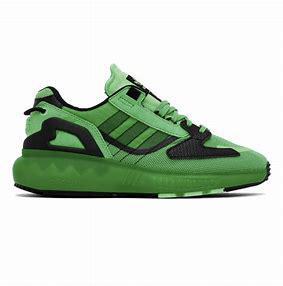
Brand: Adidas
Model: ZX 5K Boost